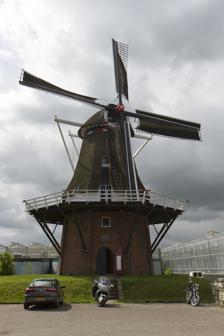
Building: De Ropta, Metslawier
Country: Netherlands
Year built: 1840
Smock mill in Friesland, Netherlands De Ropta, Metslawier De Ropta, June 2012 Origin Mill name De Ropta Mill location Roptaweg 2, 9123 JB Metslawier Coordinates 53°22′09″N 6°04′13″E / 53.36917°N 6.07028°E / 53.36917; 6.07028 Operator(s) Stichting Monumentenbehoud Dongeradeel Year built 1840 Information Purpose Corn mill and pearl barley mill Type Smock mill Storeys Three storey smock Base storeys Two storey base Smock sides Eight sides No. of sails Four sails Type of sails Common sails Windshaft Cast iron Winding Tailpole and winch No. of pairs of millstones Four pairs of millstones Size of millstones Two pairs 1.70 metres (5 ft 7 in) diameter One pair 1.50 metres (4 ft 11 in) diameter One pair 1.40 metres (4 ft 7 in) diameter De Ropta is a smock mill north of Metslawier , Friesland , Netherlands which was built in 1840 and is in working order. The mill is listed as a Rijksmonument . History A mill was built by Romke van der Werf of Betterwird in 1836, but it was blown down in 1840. It was rebuilt on a 20 Dutch feet (approximately 6.22 metres (20 ft 5 in)) high brick base. The mill was struck by lightning in 1889, but no serious damage was caused. The mill ceased working commercially in 1961. It was sold to the municipality of Dongeradeel in 1962. It carried Patent sails until 1966, when they were replaced by Common sails . The mill was restored in 1966, 1971, and 1996. The mill is one of the most complete corn and pearl barley mills in Friesland. It is listed as a Rijksmonument , number 31577. Description For an explanation of the various items of machinery, see Mill machinery . De Ropta is what the Dutch describe as a "stellingmolen". It is a smock mill on a two-storey base, there is a stage at second-floor level, 5.70 metres (18 ft 8 in) above ground level. The smock and cap are thatched . The mill is winded by tailpole and winch. The sails are Common sails . They have a span of 21.00 metres (68 ft 11 in). The stocks are of interest in that one pair is of rivetted construction, made by the Gorter shipyard of Hoogezand , Groningen . The other stock, of welded construction, is claimed to be the first made by the millwright Christiaan Bremer of Adorp , Groningen. The sails are carried on a cast-iron windshaft , which was cast  in 1891 by De Prins van Oranje of The Hague , South Holland . The windshaft also carries the brake wheel , which has 61 cogs. This drives the wallower (32 cogs) at  the top of the upright shaft . At the bottom of the upright shaft , the great spur wheel , which has 95 cogs. The great spur wheel drives two pairs of millstones via a lantern pinion stone nut which have 24 staves each. The millstones are 1.40 metres (4 ft 7 in) and 1.50 metres (4 ft 11 in) diameter, although one of the former is broken. The mill also drives two pairs of 1.70 metres (5 ft 7 in) diameter millstones which are used for milling pearl barley . These are driven by lantern pinion wallowers which have 20 staves each. Public access De Ropta is open to the public by appointment. Interior References Wikimedia Commons has media related to Ropta, Mitselwier . Dutch Rijksmonument 31577